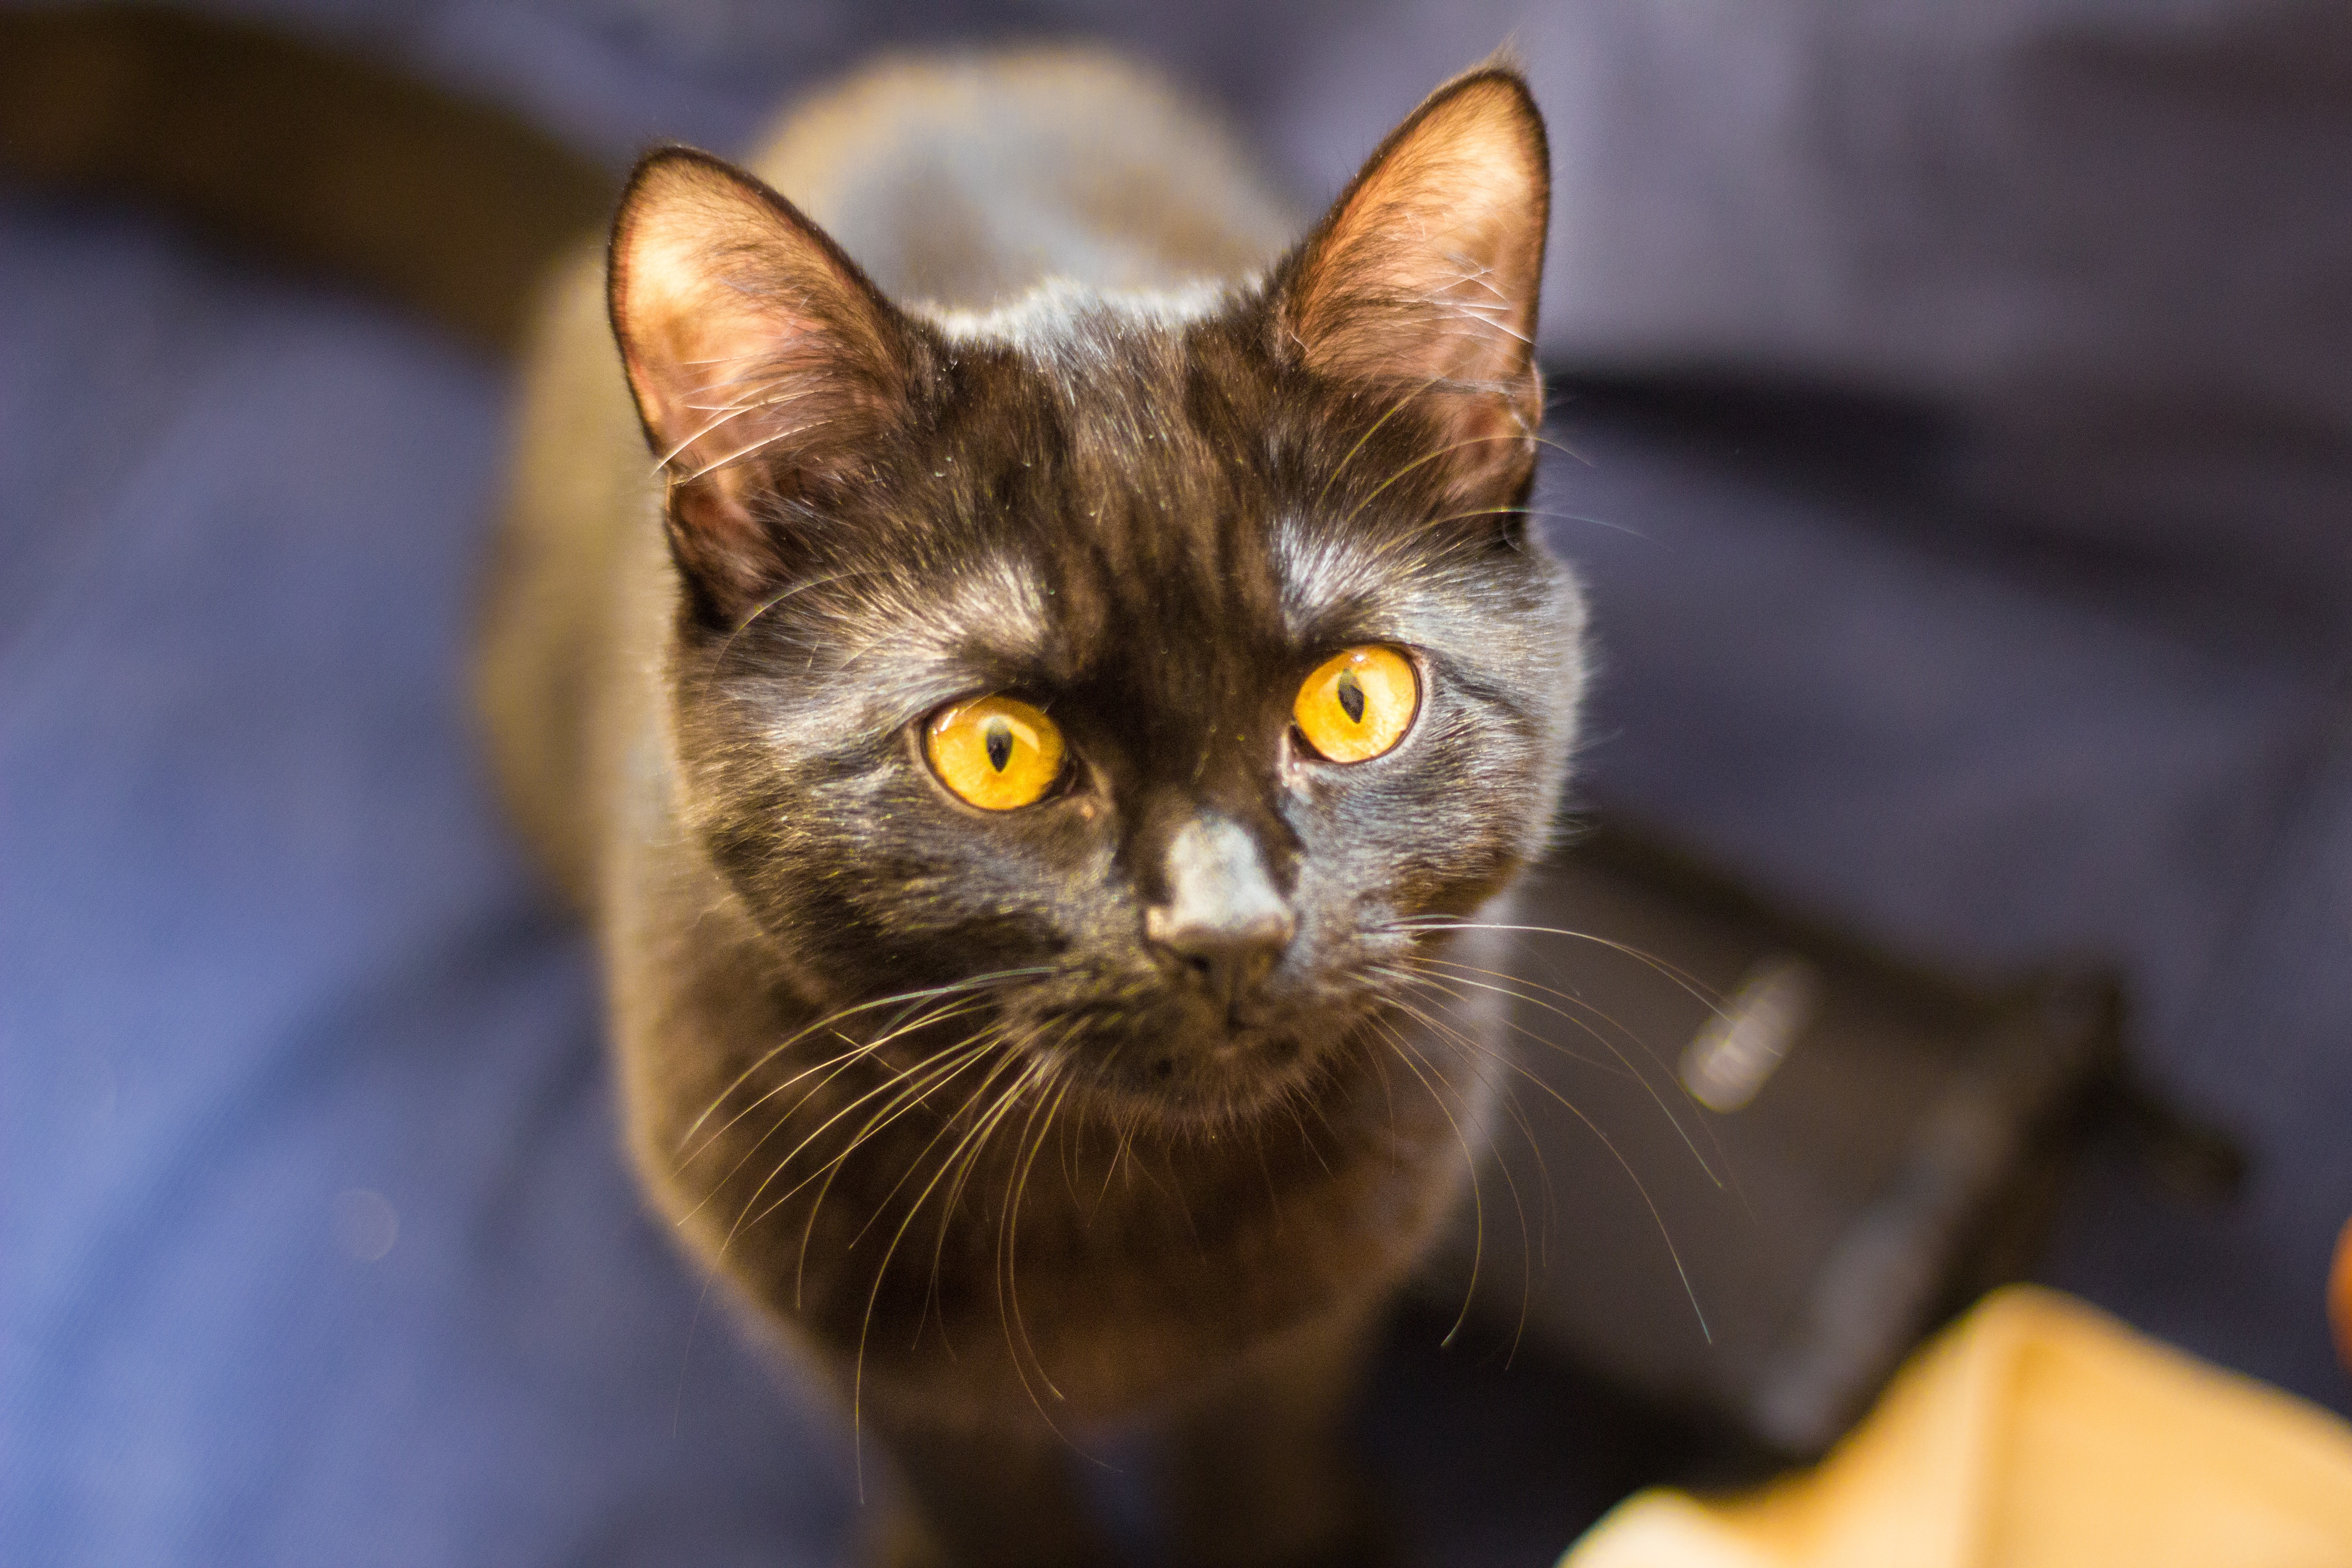
cat, mammal, fauna, close up, whiskers, vertebrate, burmese, small to medium sized cats, cat like mammal, carnivoran, domestic short haired cat